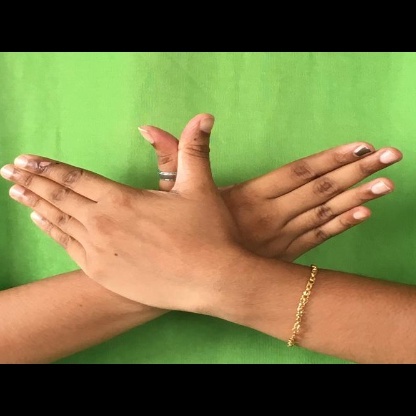
Mudra: Garuda